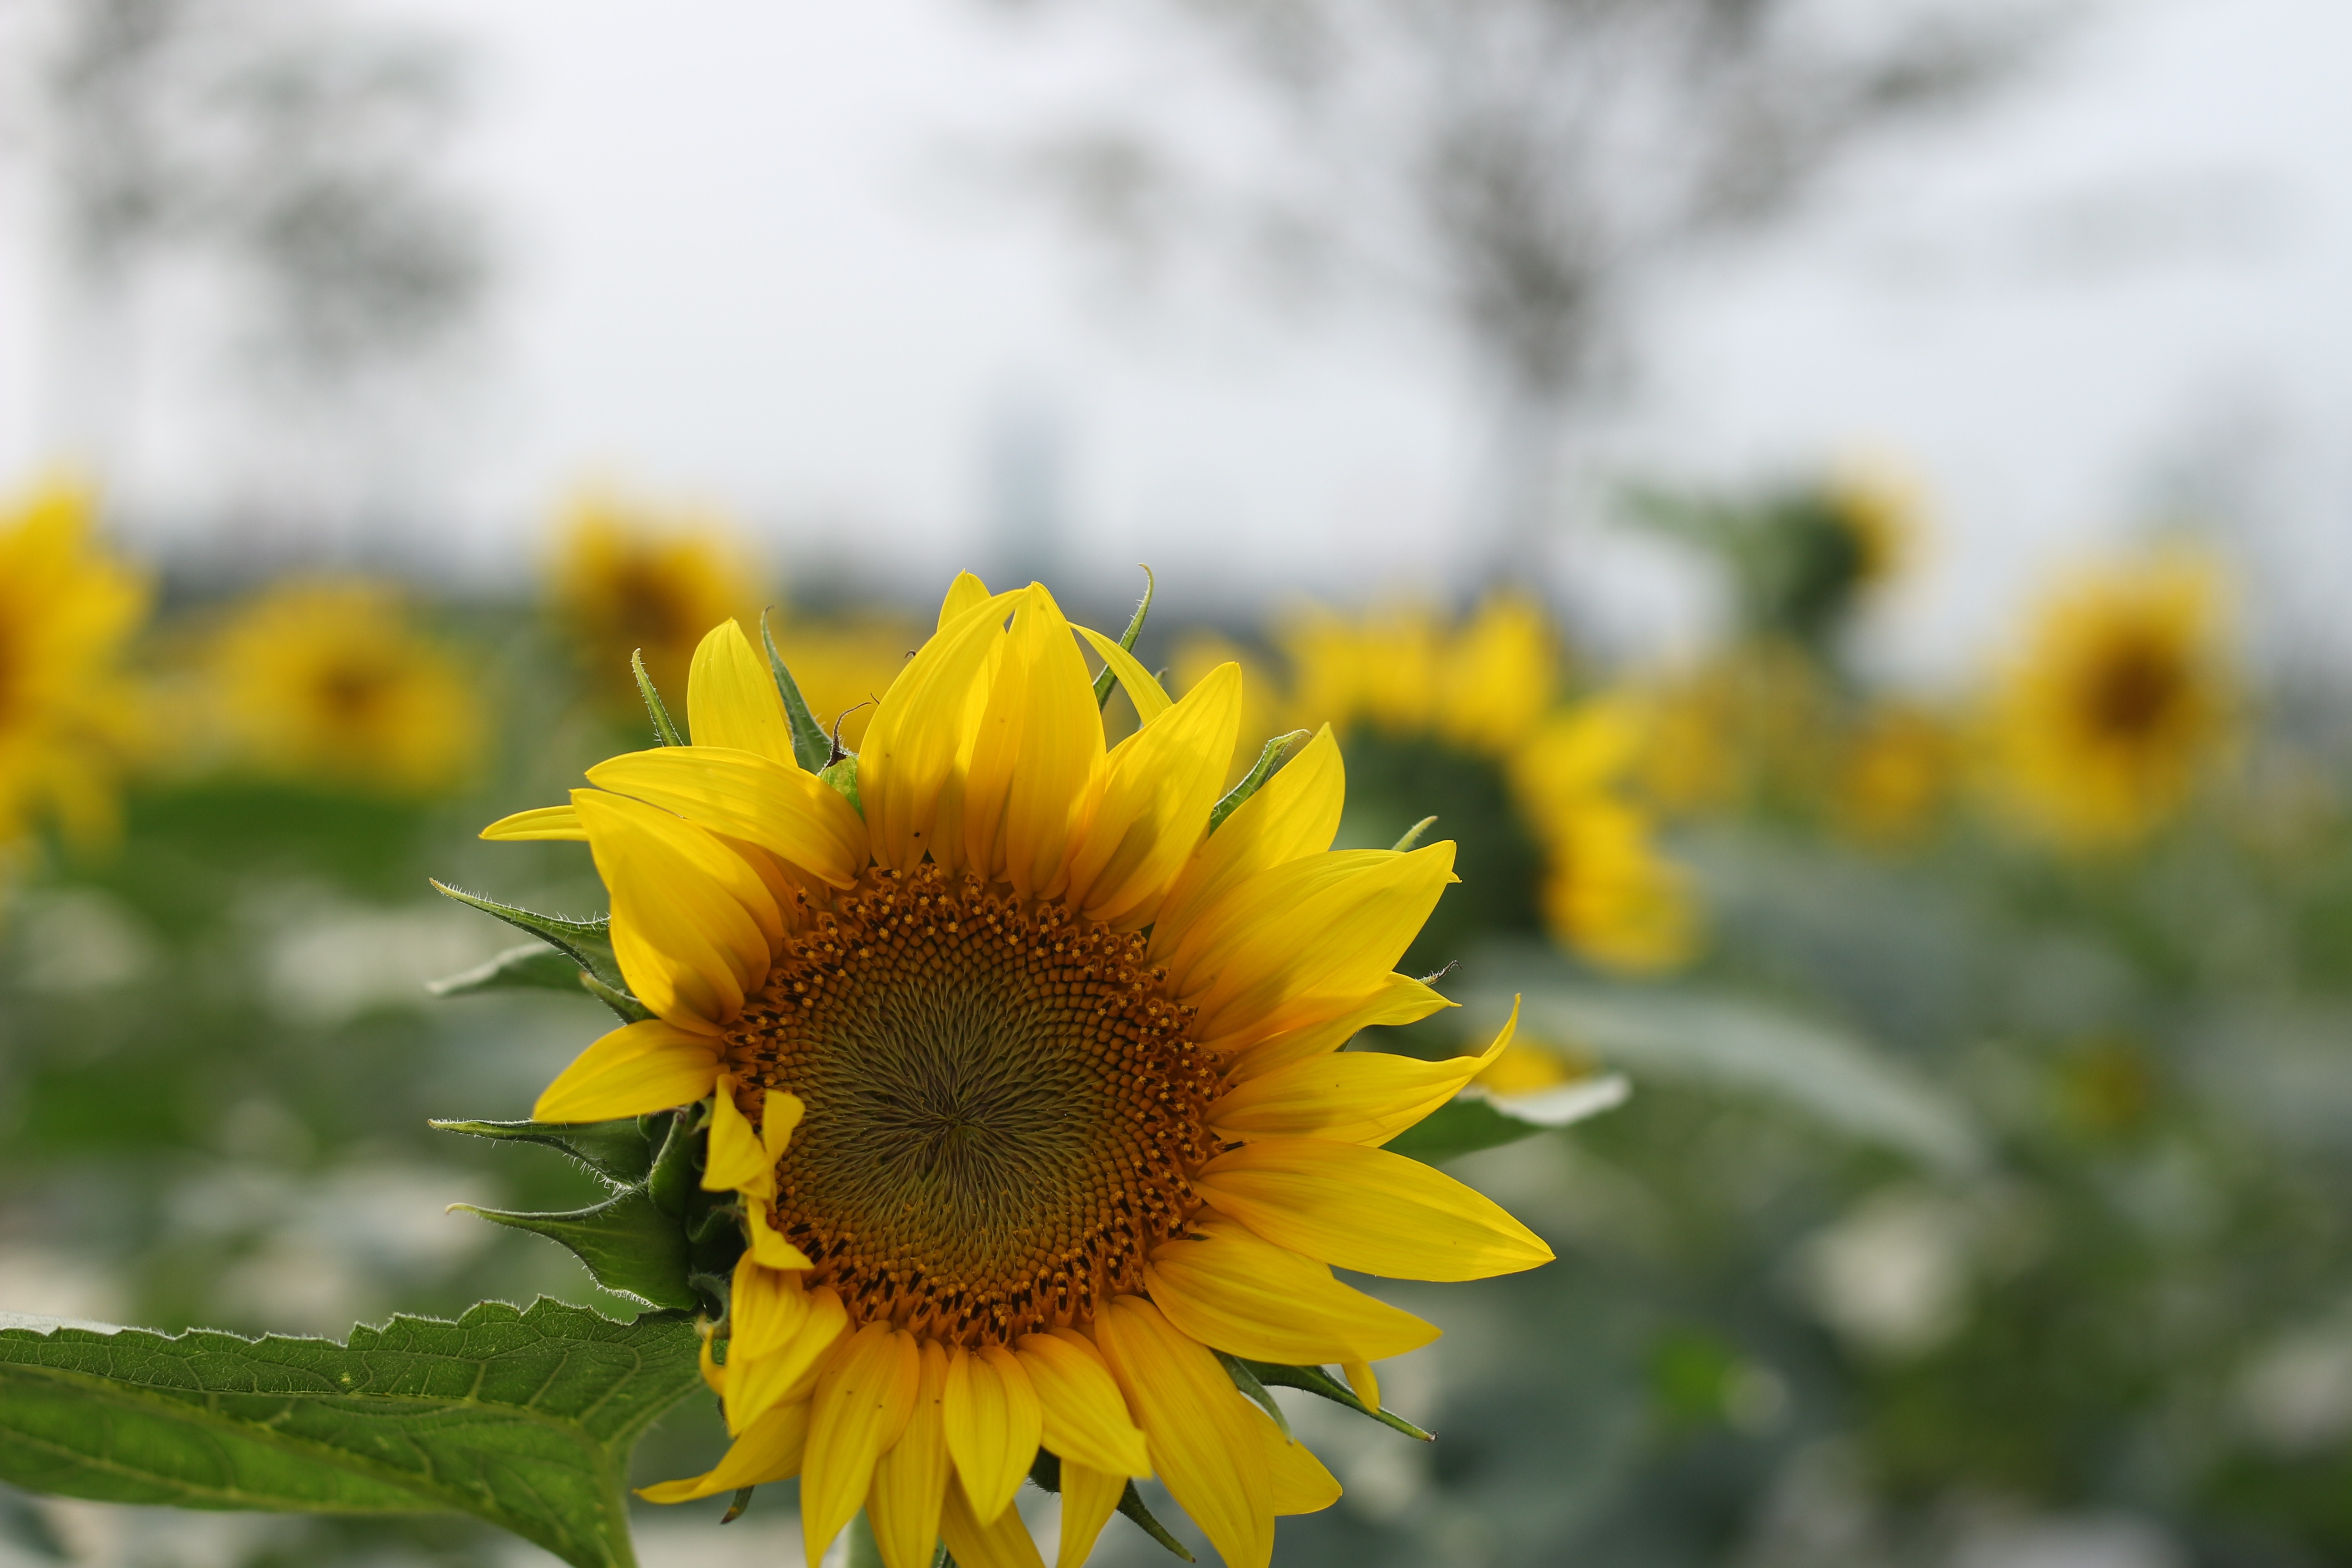
nature, plant, field, flower, petal, green, botany, yellow, flora, sunflower, wildflower, macro photography, flowering plant, daisy family, open country, land plant